National War Memorial (New Zealand)

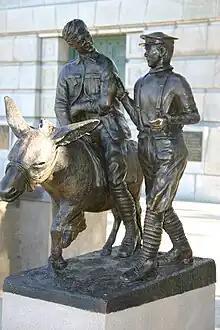
"The Man with the Donkey" sculpture placed outside the National War Memorial

The carillonist sits at a clavier or keyboard and uses his or her hands and feet to strike wooden keys and pedals which are each connected by a wire to a clapper inside a bell. When a key or pedal pulls on the wire, the clapper strikes the bell to create a sound. The bell itself doesn't move. Timothy Hurd stated that "the carillon is a highly gestural instrument. The dexterity required is more one of limbs than of finger skills. It is like dancing to your own music". For seven years after Gladys Watkins retired in 1936, there was no carillonist: instead, an electric machine played the bells automatically, using a perforated paper roll like those used in a pianola. This machinery was removed in 1986 when the bells and wires were refurbished.